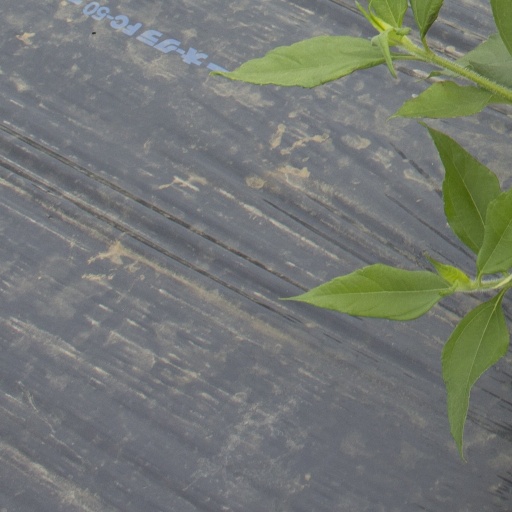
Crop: Jerusalem artichoke